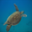
Label: turtle